Hjorthagen

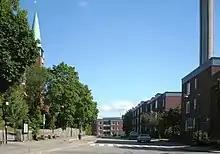
Hjorthagen Church on the left and Värtaverket's chimney on the right.

Hjorthagen belongs to Östermalm district, it had around 8,000 inhabitants in 2017. The district borders Ladugårdsgärdet and Norra Djurgården. Due to new investment on infrastructures, the district of Hjorthagen is estimated to have over 17,000 inhabitants by year 2027.